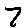
Label: 7